High-speed rail in the United States

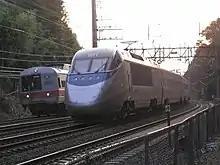
A Metro-North commuter passes an "Acela" express train going the opposite direction on the closer track. Both class trains share the same tracks through Connecticut.

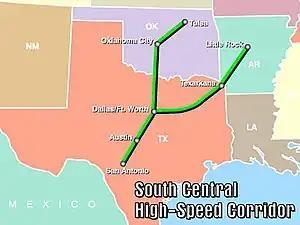
The proposed south central Corridor does not include the Dallas-Houston segment.

In the 19th century, most long-distance travel in the United States was by horse-drawn wagon, or water vessels. At the end of the century, rail started to supplant these modes of travel, and during the pre-WWII period rail had become the preeminent mode of long-distance travel. Rail transportation was not high-speed by modern standards but inter-city travel often averaged speeds between . Most of the major railroads had faster than normal trains called "express" or "limited" on their mainline routes (e.g. the "Empire State Express" and the "20th Century Limited") between major towns and cities.